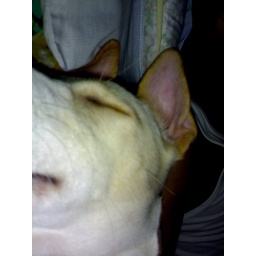
caught sleeping in my brother's bed